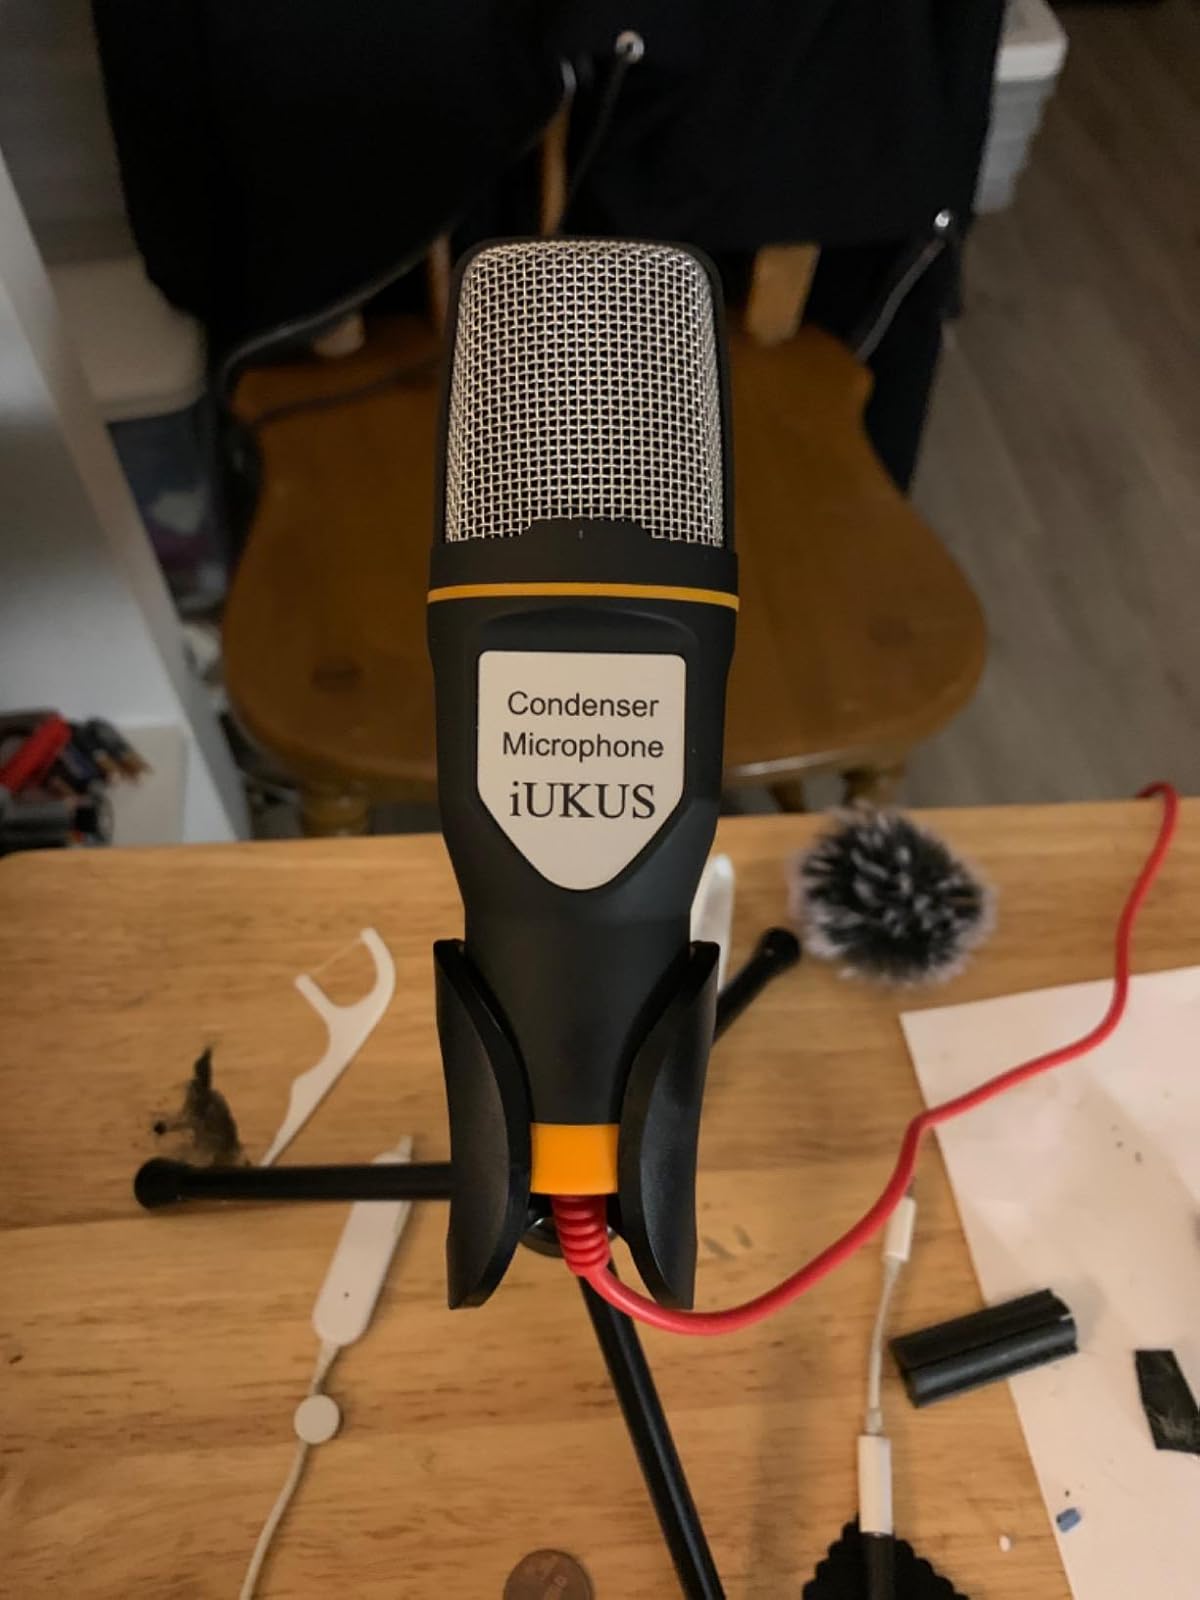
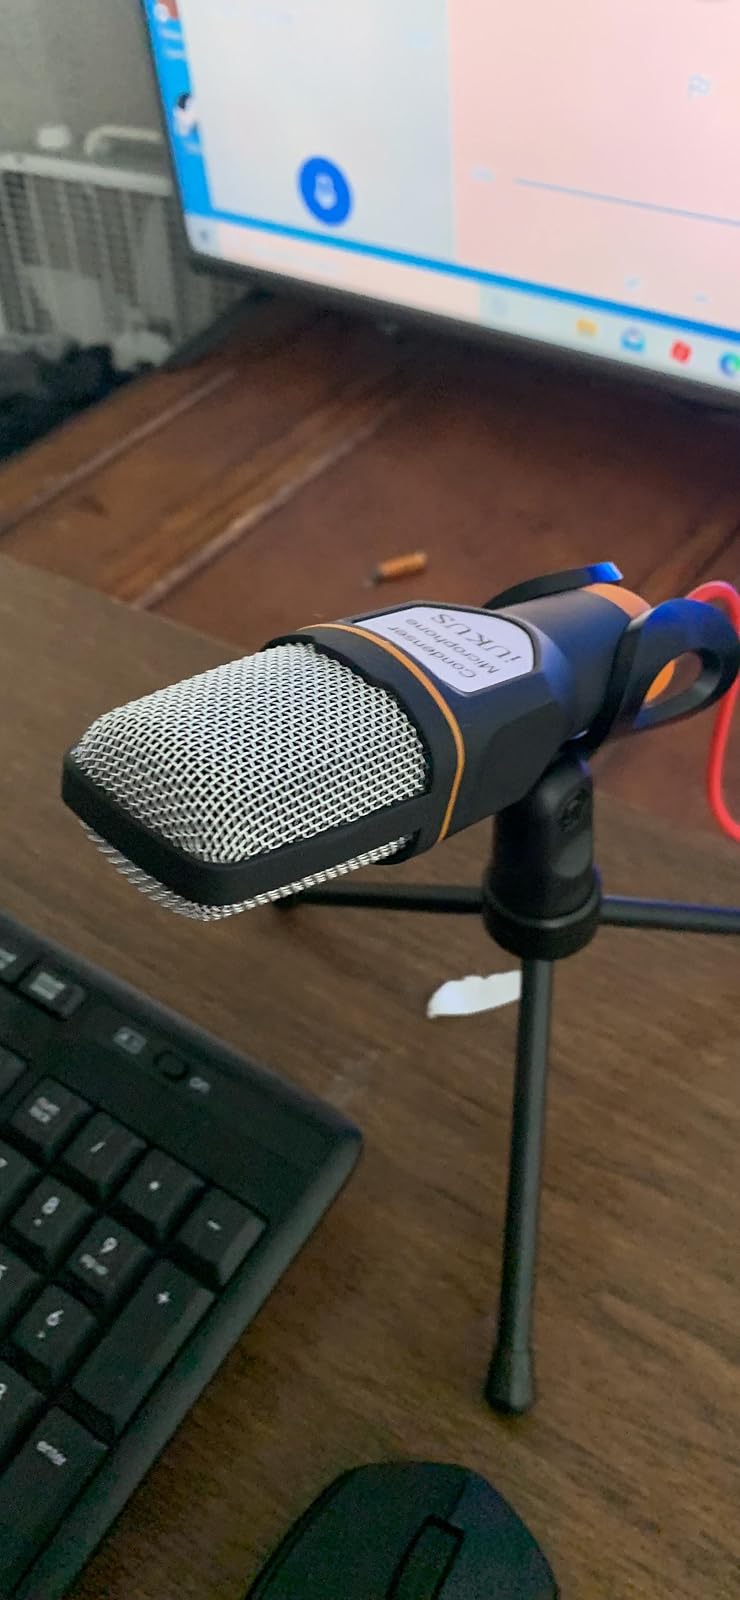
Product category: microphone
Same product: yes